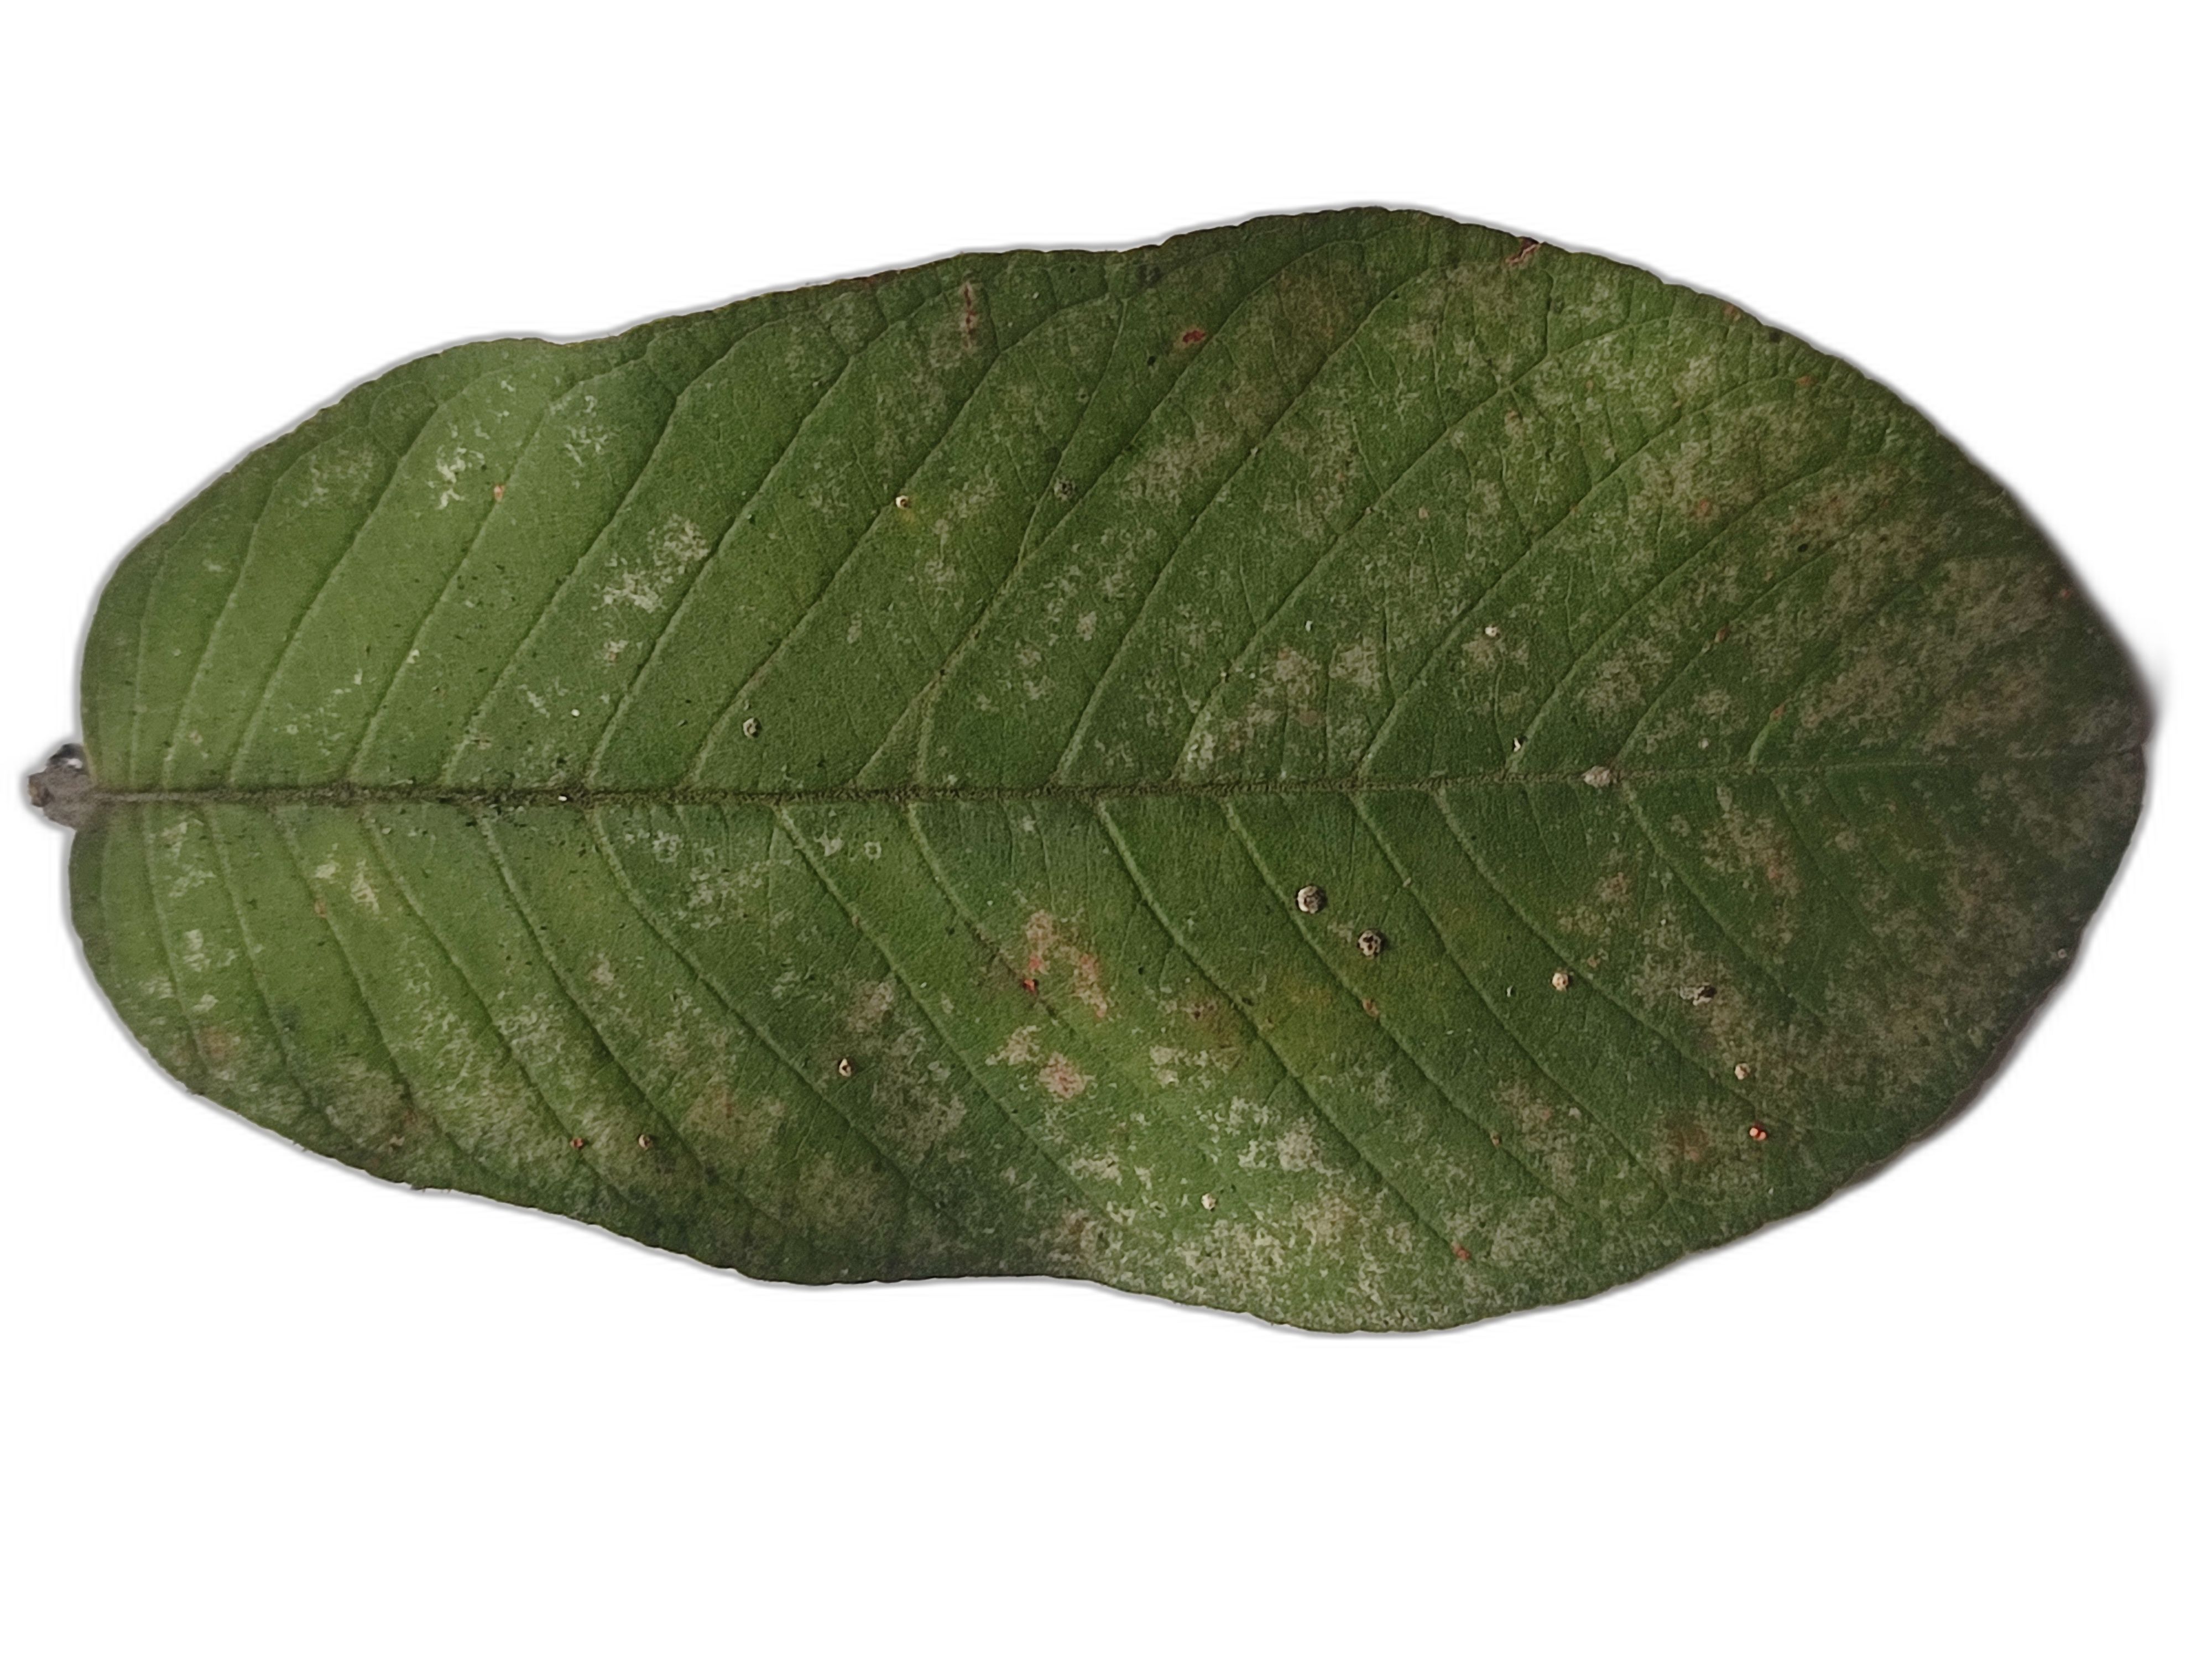
Plant part: leaf
Disease: Anthracnose